Arghun–Langah War

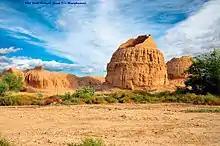
Sibi Fort was a primary base of the Arghun dynasty

In 1524, Babur, the Emir of Kabul, captured Lahore and began preparations to seize Delhi from the Delhi Sultanate. Frustrated by the misrule and excesses of the Langahs, the people of Multan sent a delegation to Lahore to seek Babur’s assistance. In response, Babur wrote to Husayn Beg Arghun, instructing him to lead his forces into Multan and liberate the region from Langah control.